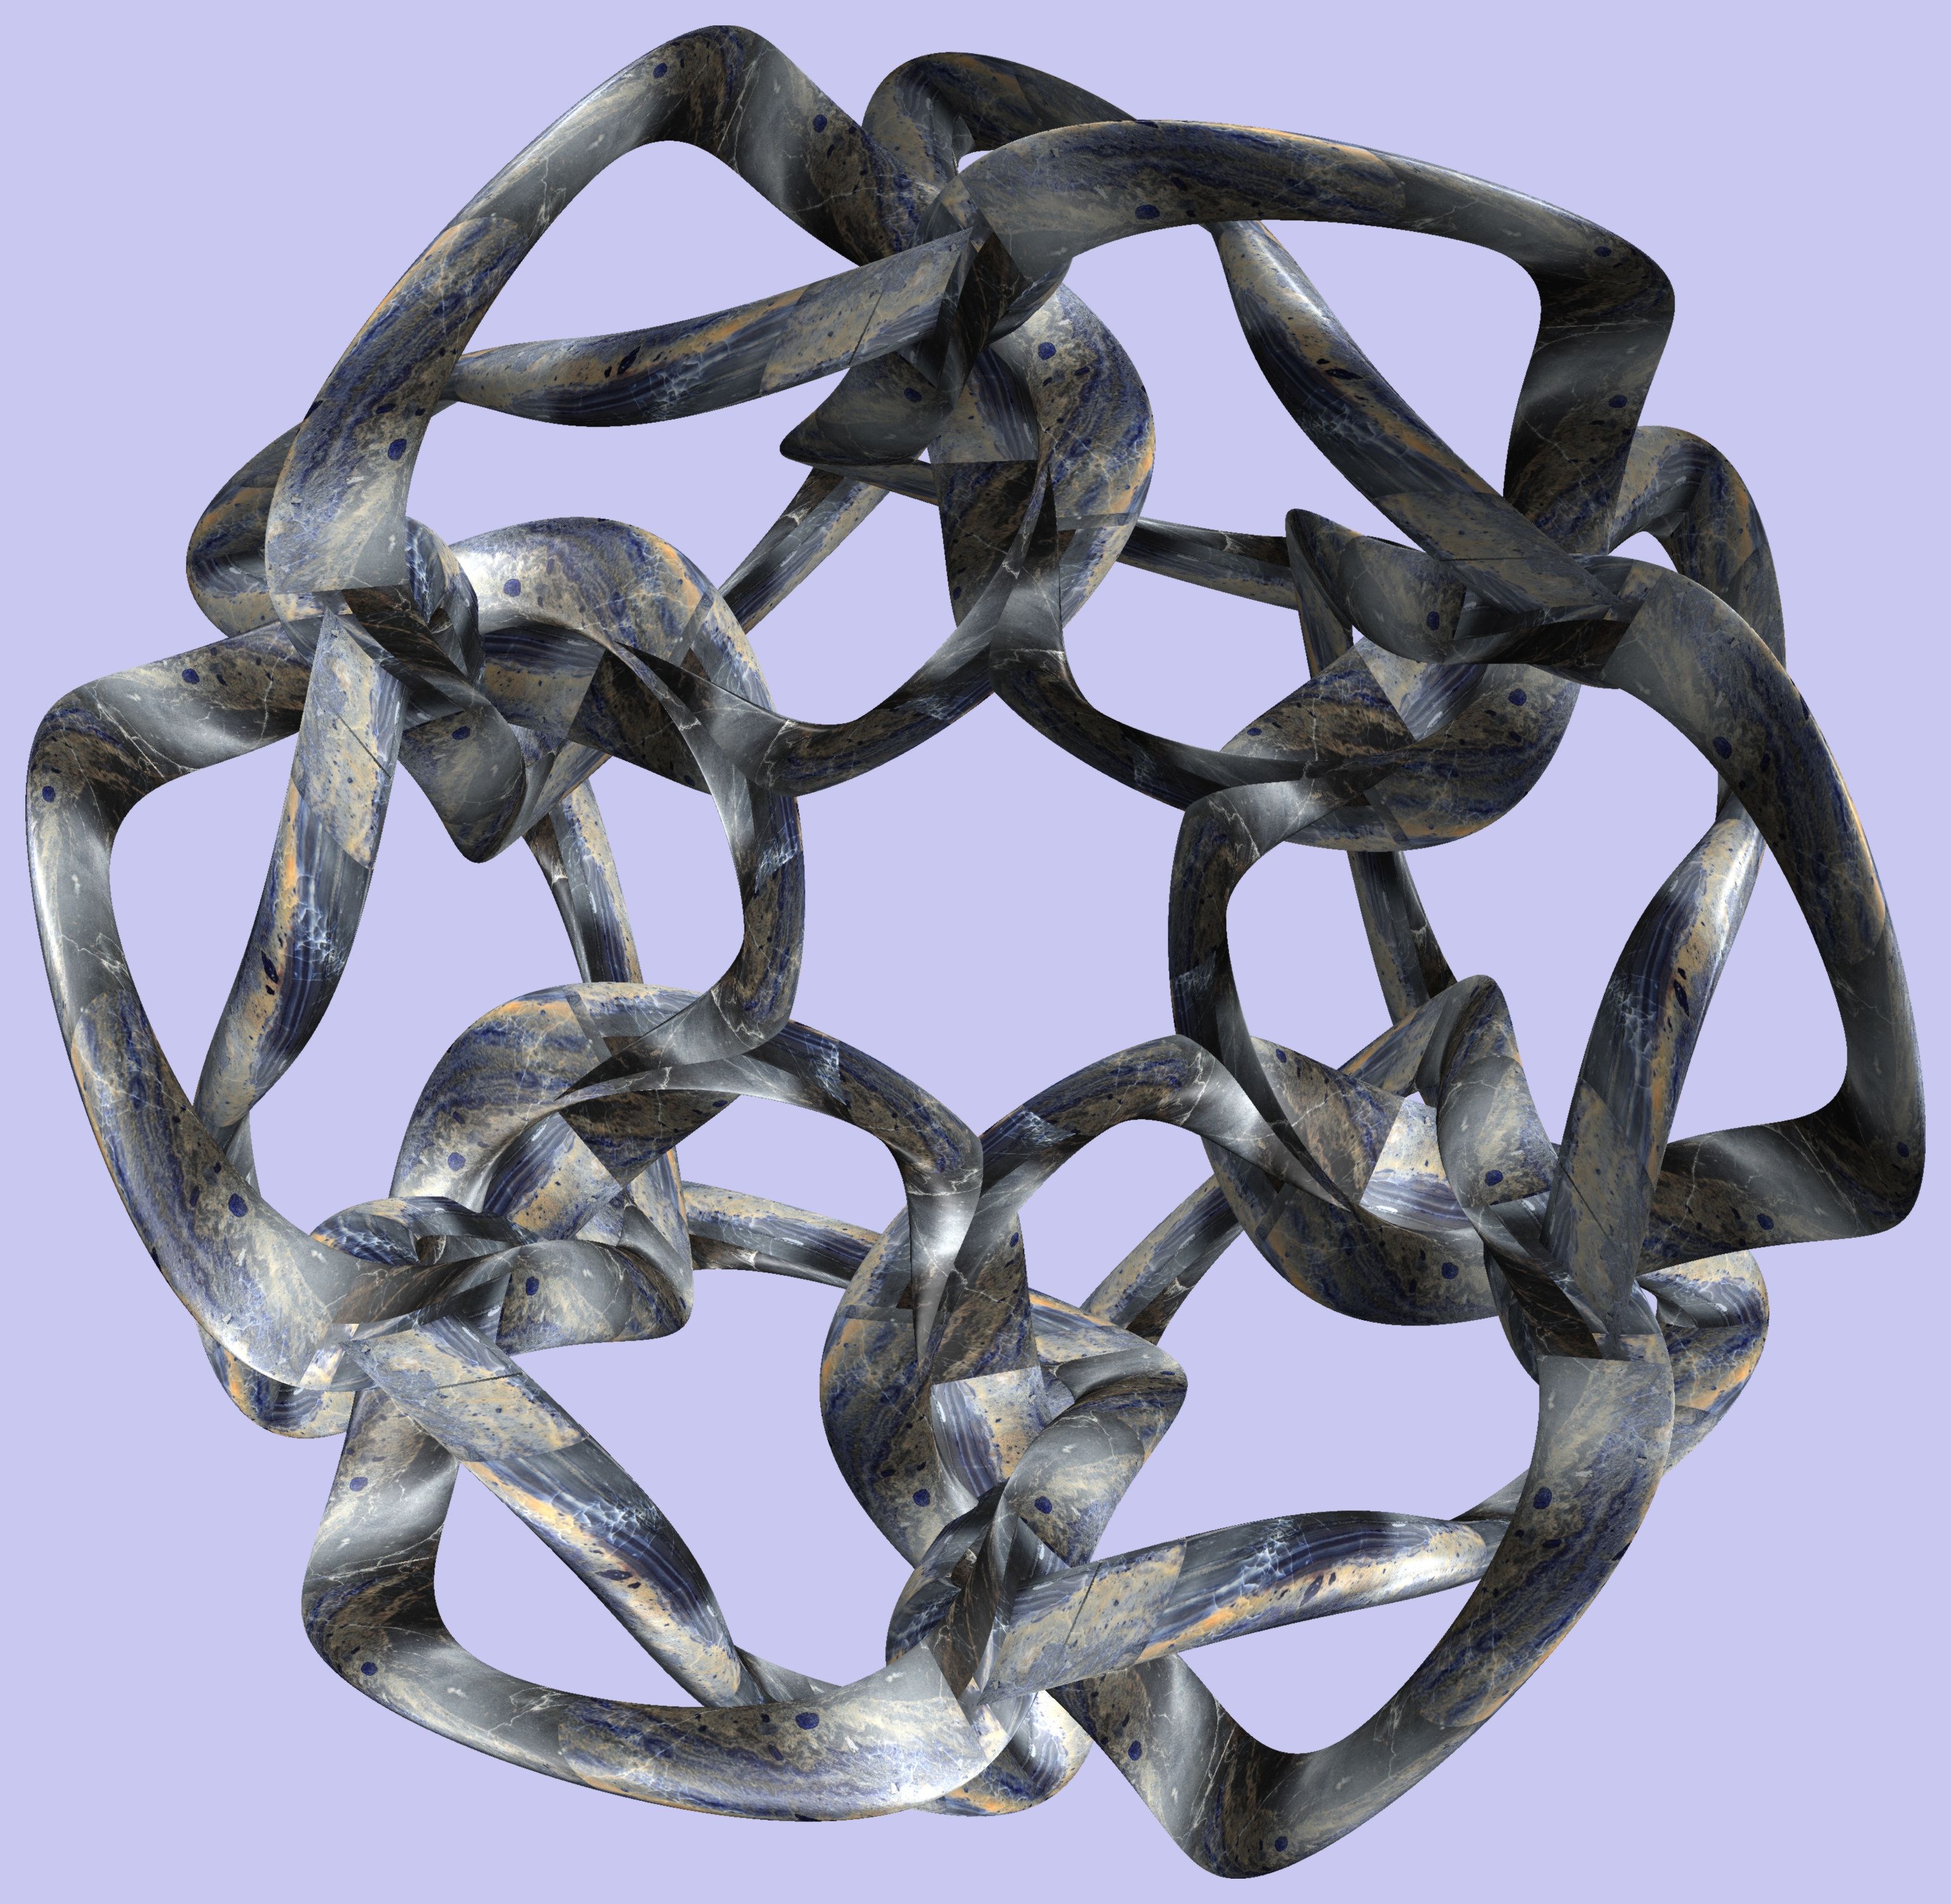
structure, texture, horn, pattern, metal, antler, sculpture, figure, design, symmetry, 3d, graphic, torus, mathematica, cg, parametricplot3d, code, program, algorithm, abstruct, mapping